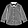
Label: Shirt